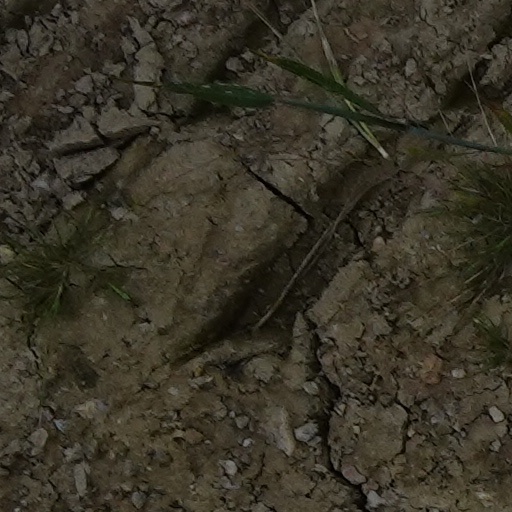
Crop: wheat